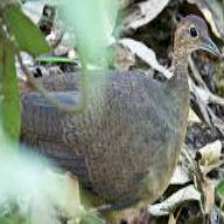
Species: GREAT TINAMOU
Scientific name: TINAMUS MAJOR